Dororon Enma-kun

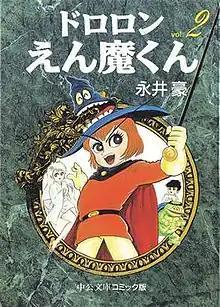
Cover of "Dororon Enma-kun" volume 2 (1996) showing the main characters.

, also known as "Satanikus!", is a Japanese horror-comedy anime and manga series created by Go Nagai. It is one of Nagai's most famous works in Japan, although not very well known in the rest of the world. In 2006, it would get a sequel/remake in "Demon Prince Enma", which drops the comedy and becomes a full-fledged suspense-horror series. After the OVA was released, another manga version was released called "Satanikus Enma Kerberos" by Eiji Toriyama. A remake entitled "Ghastly Prince Enma Burning Up" aired in Japan in 2011.